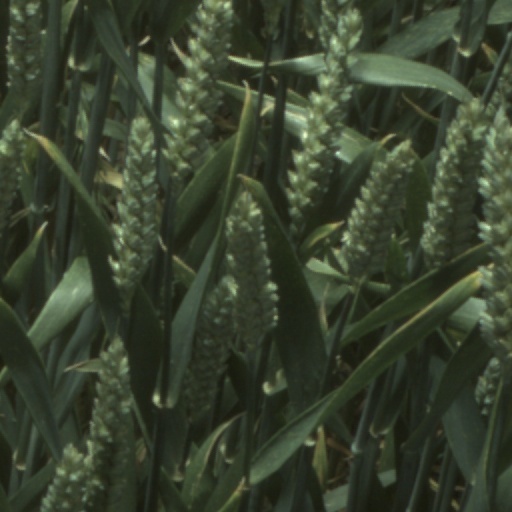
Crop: wheat